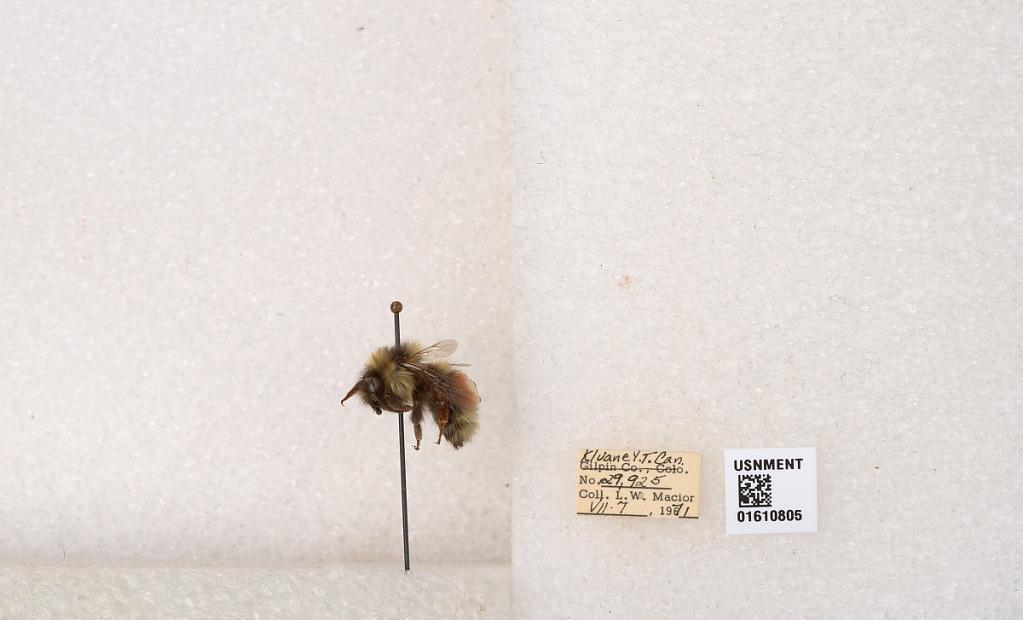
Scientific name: Bombus (Pyrobombus) sylvicola Kirby
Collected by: L. Macior
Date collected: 1971-7-7
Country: Canada
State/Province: Yukon Territory
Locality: Kluane National Park and Reserve
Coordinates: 60.7493, -139.504